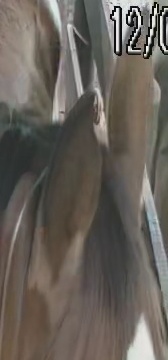
Face region: ears (position_of_ears)
Pain indicator: not_present